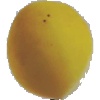
Label: Peach 2